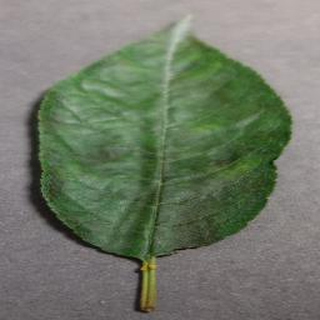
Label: cherry_powdery_mildew